Landesmuseum Mainz

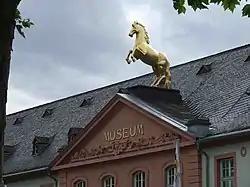
The Landesmuseum Mainz.

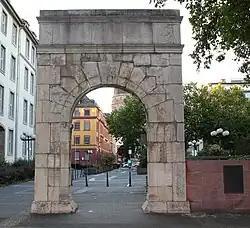
A facsimile of the museum's Dativius Victor Arch (3rd century) on Ernst-Ludwig-Platz, Mainz.

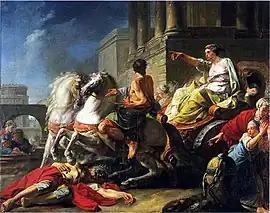
Jean Bardin: "Tullia Drives over the Corpse of her Father" (1765).

The Landesmuseum Mainz, or Mainz State Museum, is a museum of art and history in Mainz, Germany. In March 2010 it reopened in full after an extensive renovation.